Battle of Drewry's Bluff

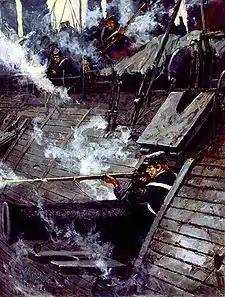
U.S. Marine Corps illustration of Corporal John F. Mackie firing his rifle aboard the USS "Galena".

On May 15, a detachment of the U.S. Navy's North Atlantic Blockading Squadron, under the command of Commander John Rodgers steamed up the James River from Fort Monroe to test the Richmond defenses. The flotilla consisted of the ironclad gunboats USS "Monitor" (commanded by Lieutenant William N. Jeffers) and (the flagship), the screw gunship , the side-wheeler , and the twin-screw semi-submersible ironclad USRC "Naugatuck".